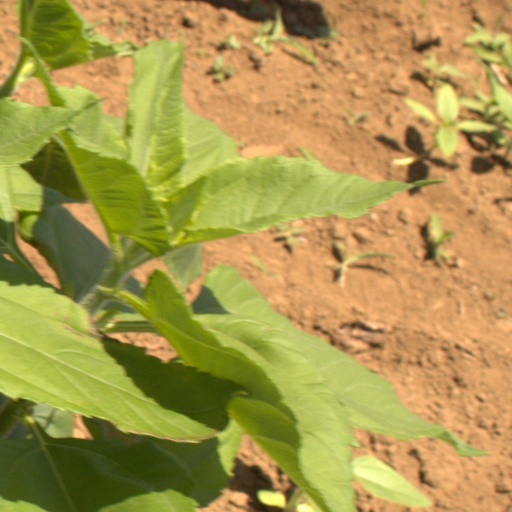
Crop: Jerusalem artichoke